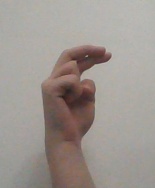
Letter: zay